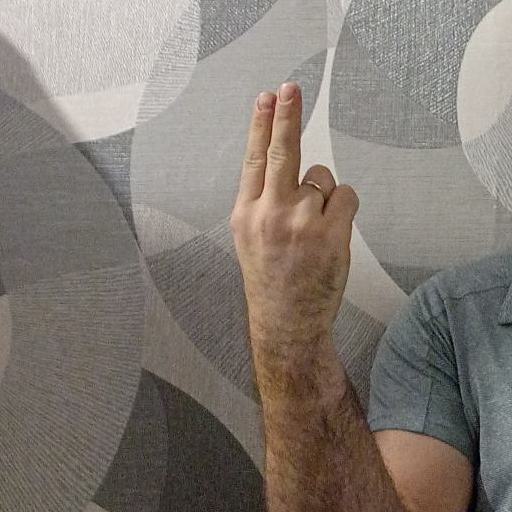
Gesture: two_up_inverted